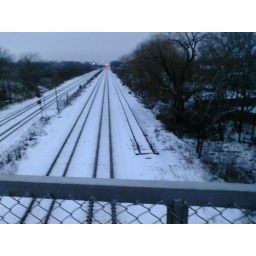
2-22-10mon535pm * aurora, ill * ohio st bridge over train tracks *